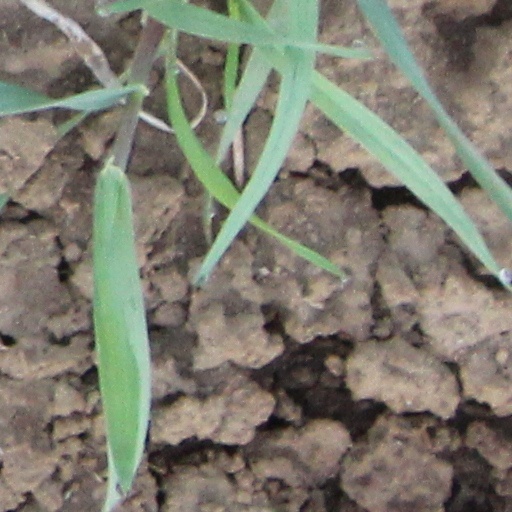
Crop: wheat